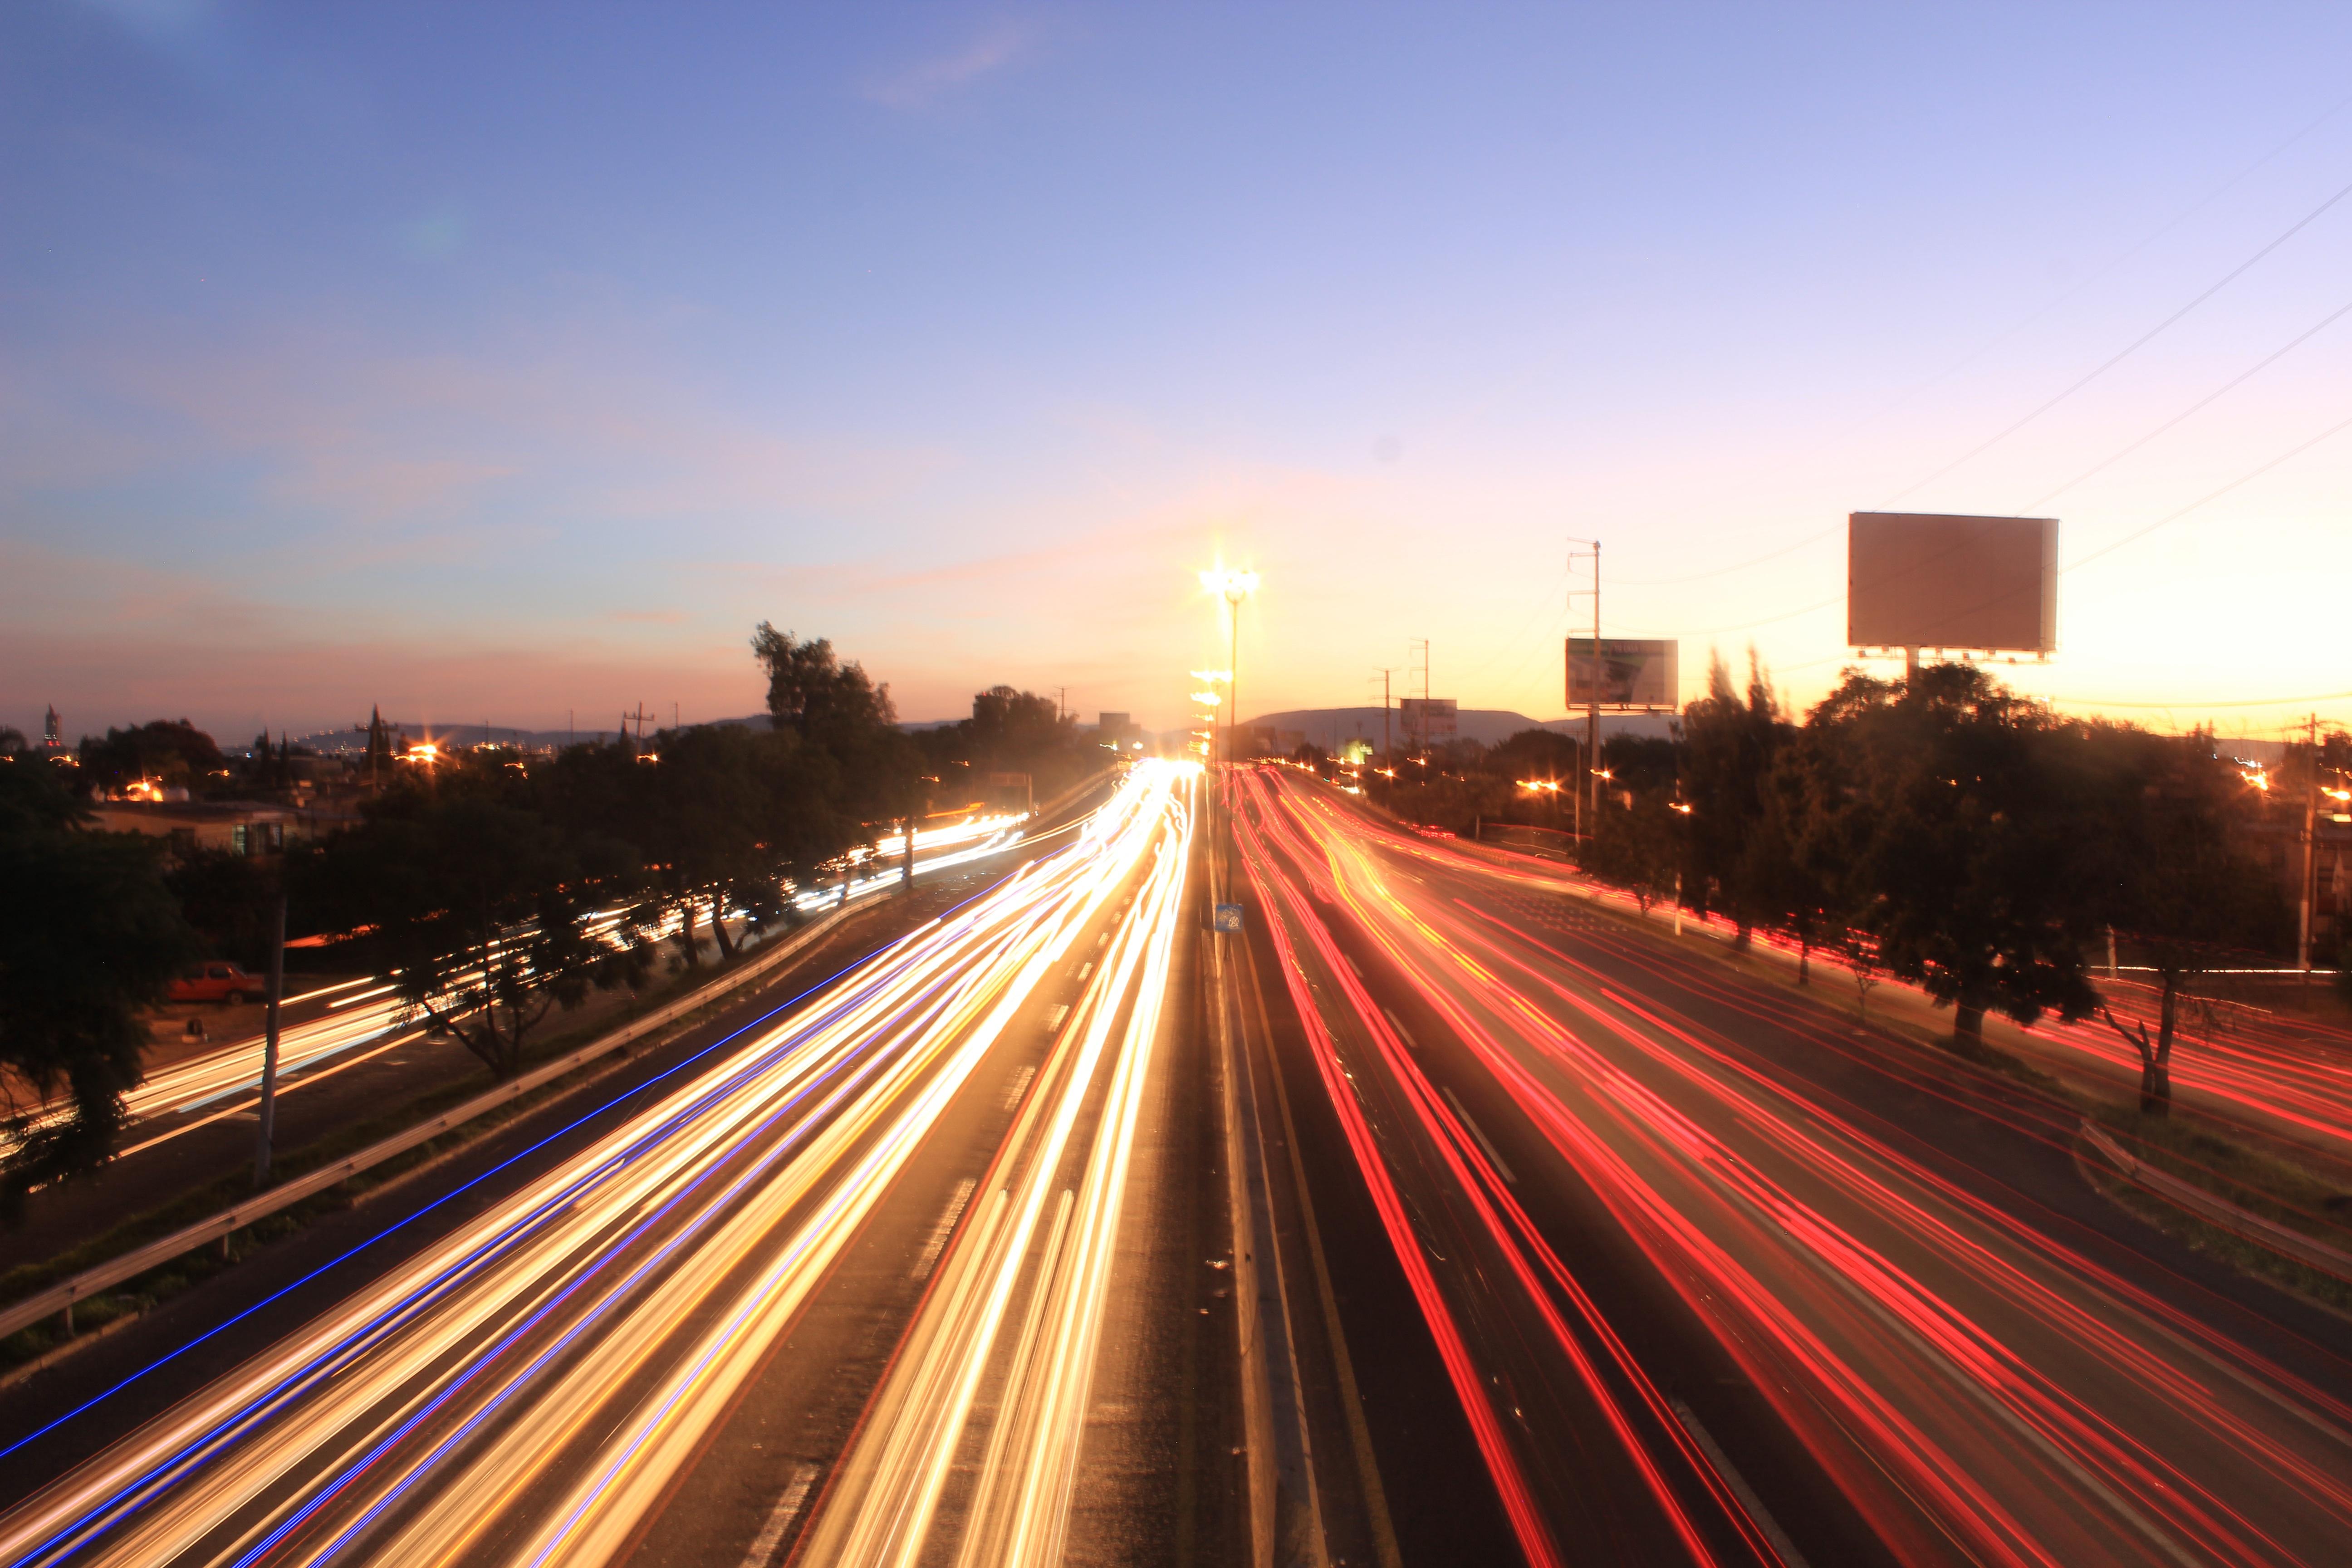
horizon, light, sunset, road, skyline, night, sunlight, morning, highway, dawn, cityscape, dusk, evening, lighting, infrastructure